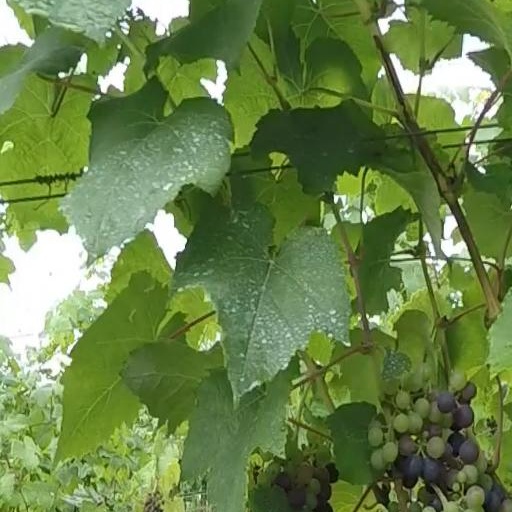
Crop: grape